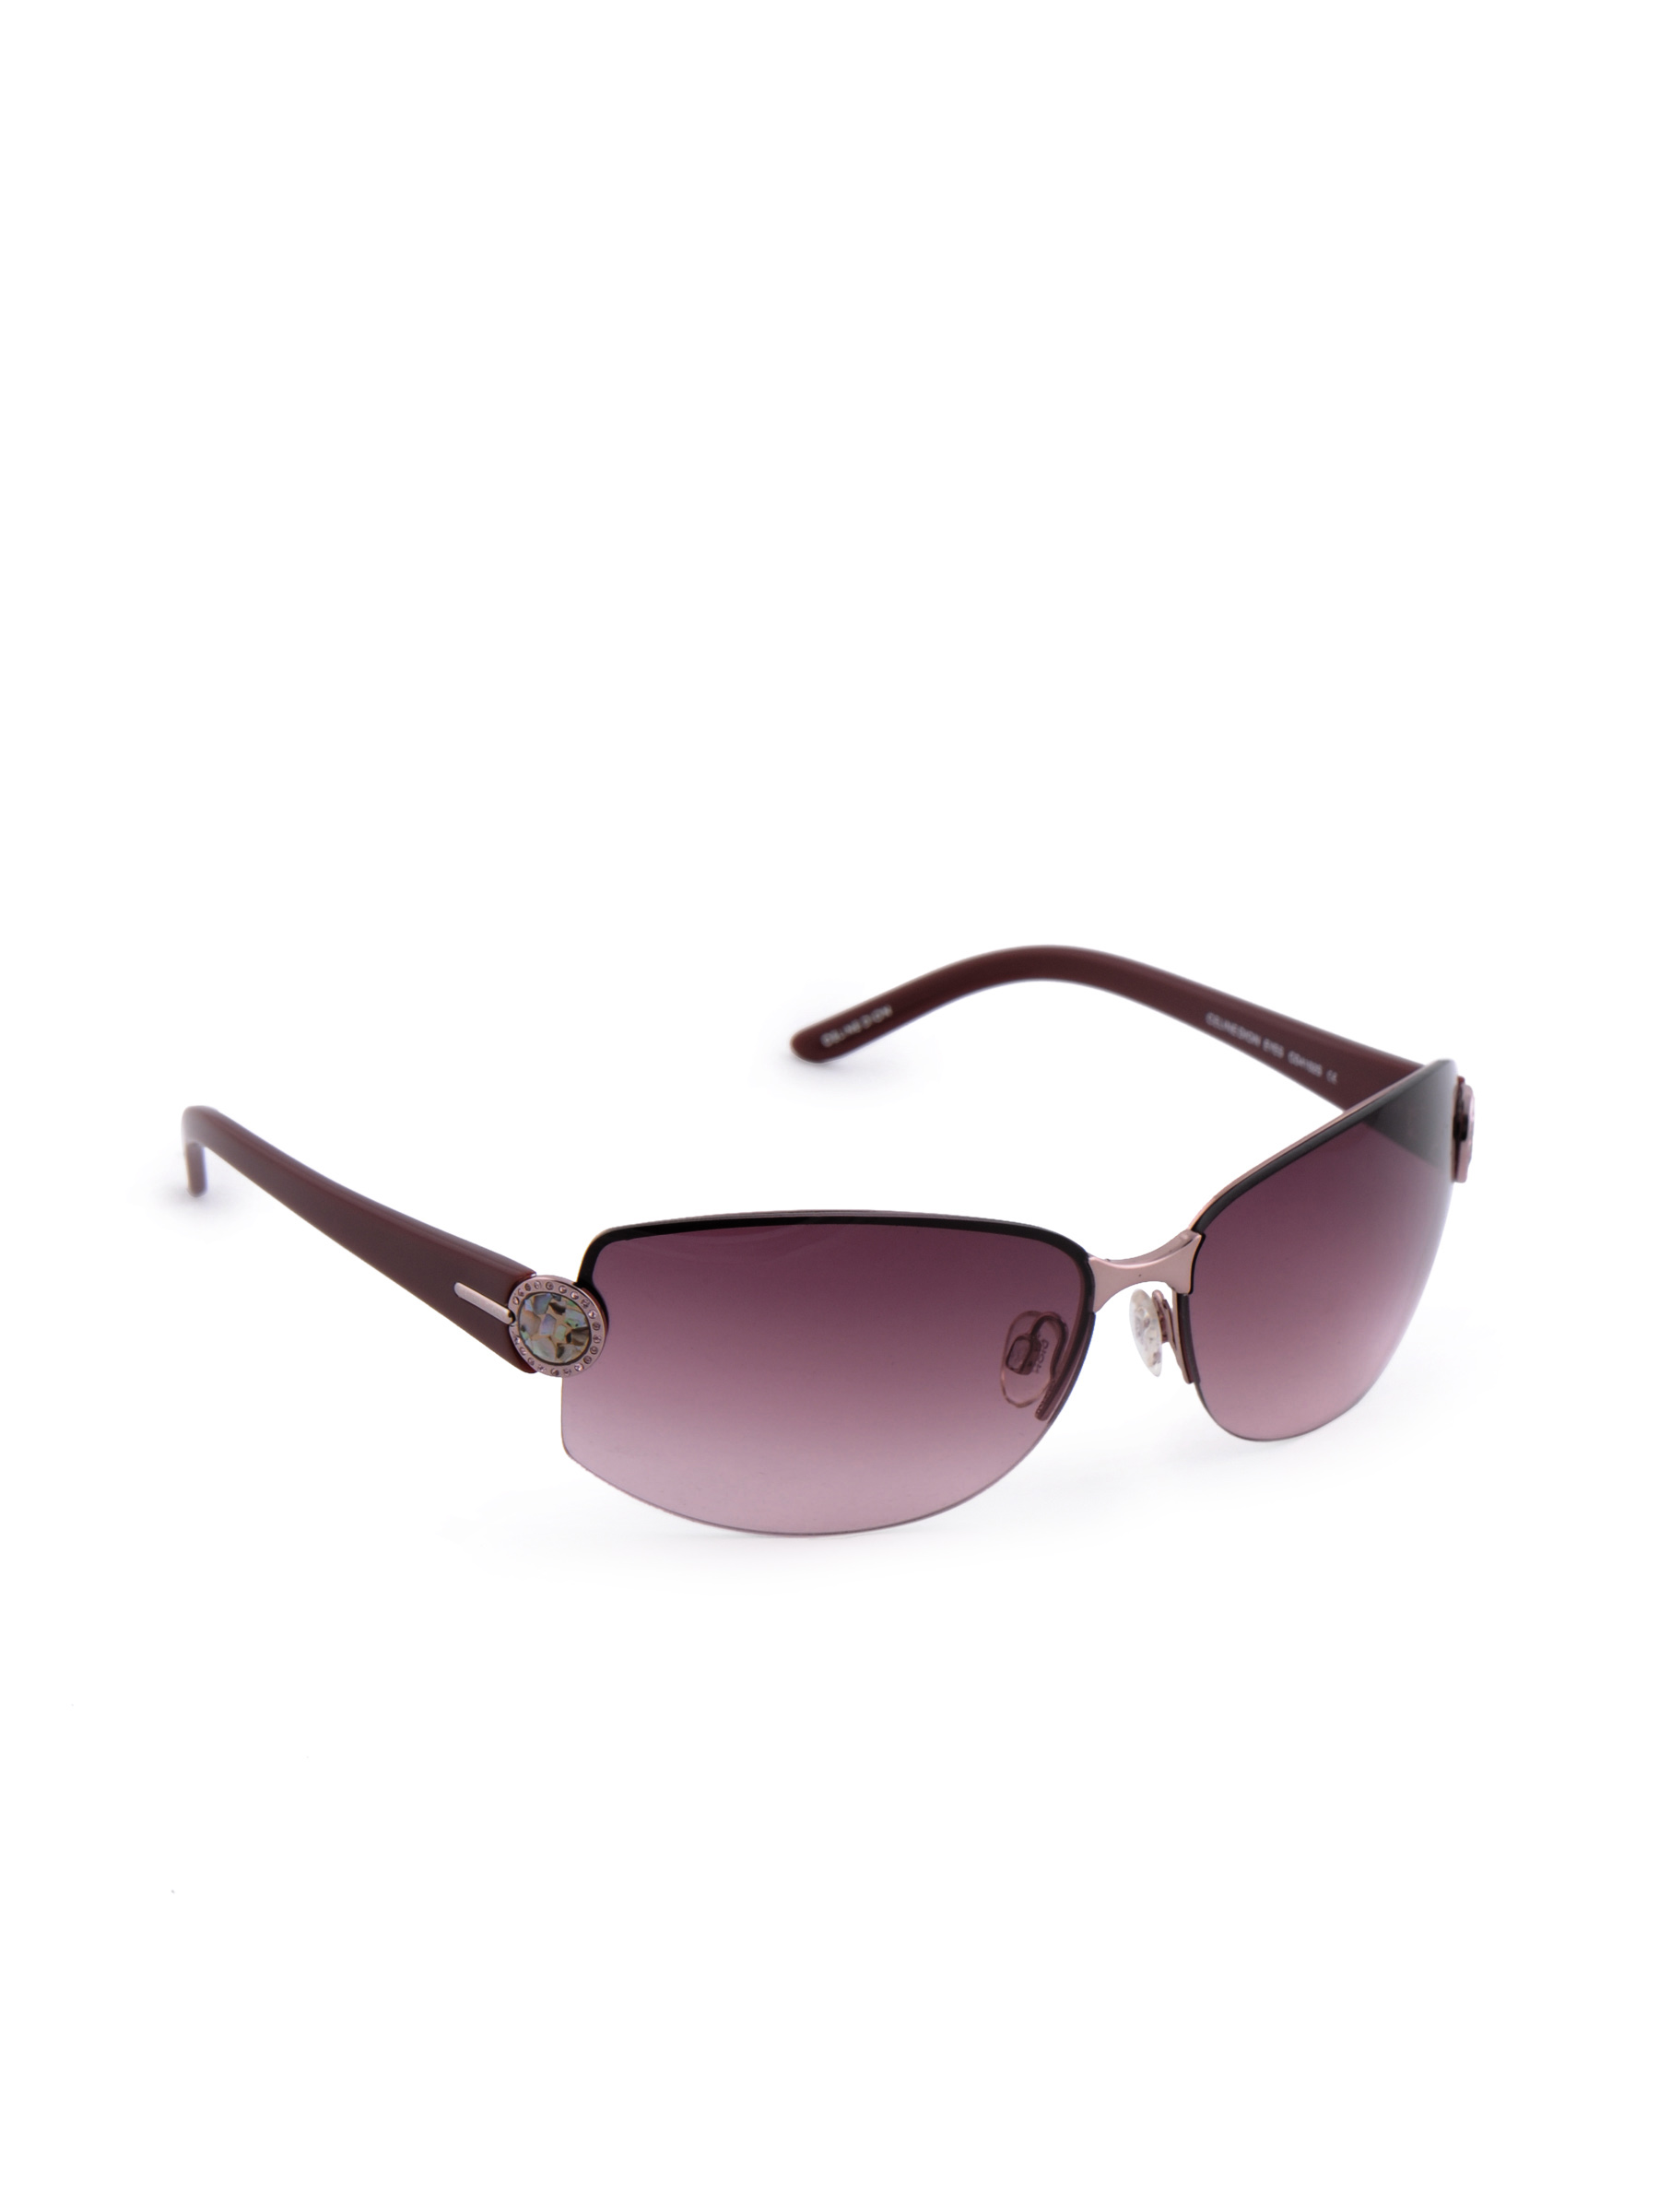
Celine Dion Women Maroon Frame Sunglasses
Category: Accessories / Eyewear / Sunglasses
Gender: Women
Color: Maroon
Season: Winter 2016
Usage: Casual